Unmanned underwater vehicle

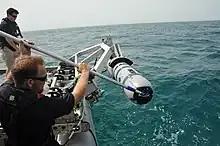
The uncrewed underwater vehicle is about to take on drive.

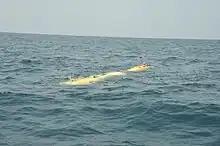
US Navy uncrewed underwater vehicle.

Remotely Operated Underwater Vehicles (ROUVs) is a subclass of UUVs with the primary purpose of replacing humans for underwater tasks due to the difficult underwater conditions. ROUVs are designed to perform educational or industrial missions. They are manually controlled by an operator to perform tasks that include surveillance and patrolling. The structure of ROUVs disqualify it from being able to operate autonomously. In addition to a camera, actuators, and sensors, ROUVs often include a 'gripper' or something to grasp objects with. This may throw off the weight distribution of the vehicle, requiring manual assistance at all times. Sometimes ROUVs require additional assistance due to the importance of the task being performed. The US Navy developed a Submarine Rescue Diving Recompression System (SRDRS) that can save up to 16 people up to 2000 feet underwater at a time. Such a large vehicle with the primary role of saving lives requires an operator(s) to be present during its mission.